Inverted bow

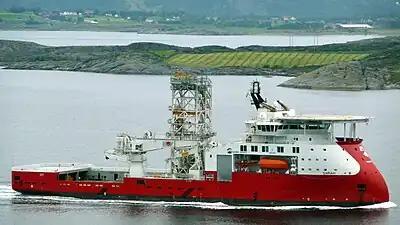
Well intervention vessel "Sarah" with X-Bow.

The Ulstein X-Bow (or just X-BOW) is an inverted ship's bow designed by Ulstein Group to improve handling in rough seas, and to lower fuel consumption by causing less hydrodynamic drag. It is shaped somewhat like a submarine's bow.